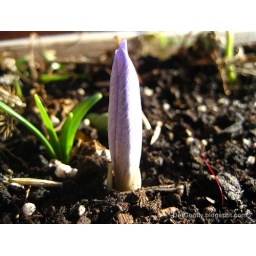
After only seeing the white nubbly sprout poking above ground for the longest time, this suddenly appeared overnight.